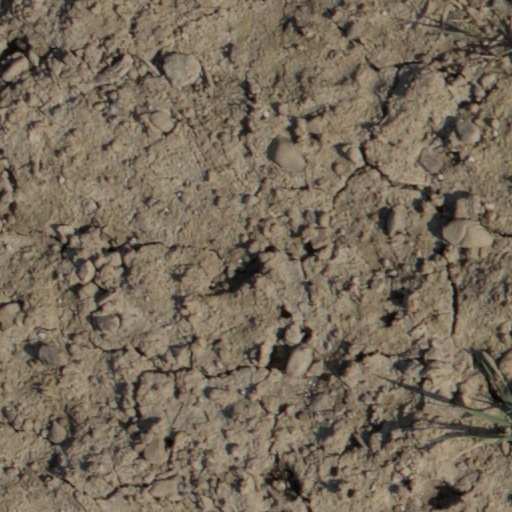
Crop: wheat